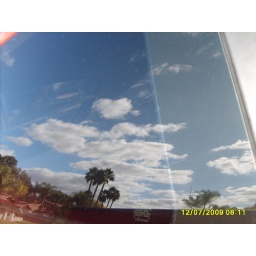
reflection in car window